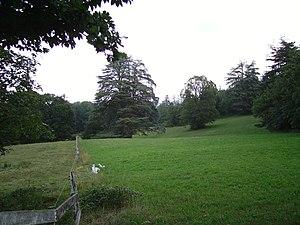
Vue du parc du château de Maubourg
"Le domaine de Maubourg, à mi-chemin entre Saint-Étienne et Le Puy-en-Velay, sur la commune de Saint-Maurice-de-Lignon, est le berceau d'une importante baronnie diocésaine du Velay à partir du XVIᵉ siècle, qui englobait également le château de La Tour et Sainte-Sigolène. L'importance du site tient, entre autres, à ce qu'il se situait sur une voie reliant Retournac sur les bords de la Loire à Saint-Pierre-de-Bœuf sur les rives du Rhône. ""L'allée historique"" qui mène à l'entrée principale du château est une infime partie de cette ancienne voie.